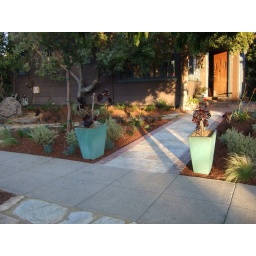
Front path with black aeonia in turquoise pots